George Sherman Batcheller

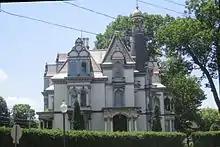
Batcheller Mansion, Saratoga Springs NY in 2013

In 1873, Batcheller constructed a mansion at 20 Circular Street in Saratoga Springs, New York. Designed by the architectural firm of Nichols and Halcott the mansion was a Victorian masterpiece combining French Renaissance Revival, Italianate and Egyptian architectural influences and cost $100,000 to build. Batcheller named the mansion "Kaser-el-Nouzha", Arabic for palace of pleasure. The mansion's tower is suggestive of a minaret.